Answer in natural language. Consider the 3D positions of the objects in the scene and not just the 2D positions in the image. Is the centerpoint of  CoffeeMachine (highlighted by a red box) at a higher height than black glossy countertop (highlighted by a blue box)? Choose between the following options: yes or no
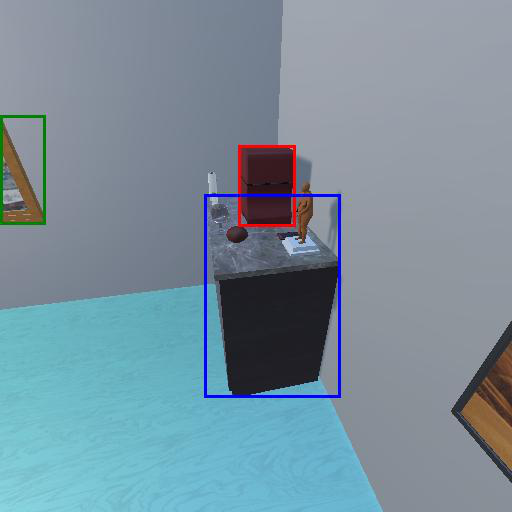
<answer>yes</answer>